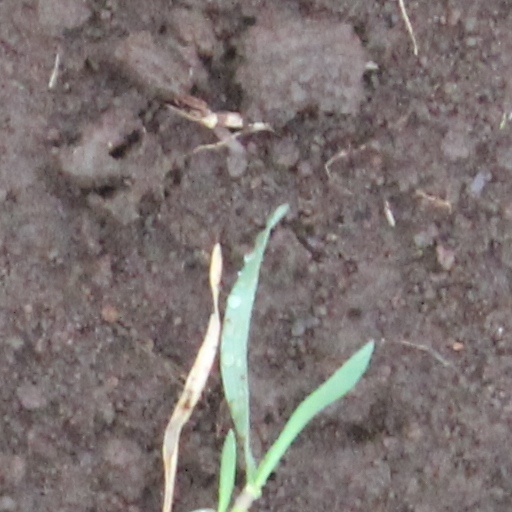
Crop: wheat